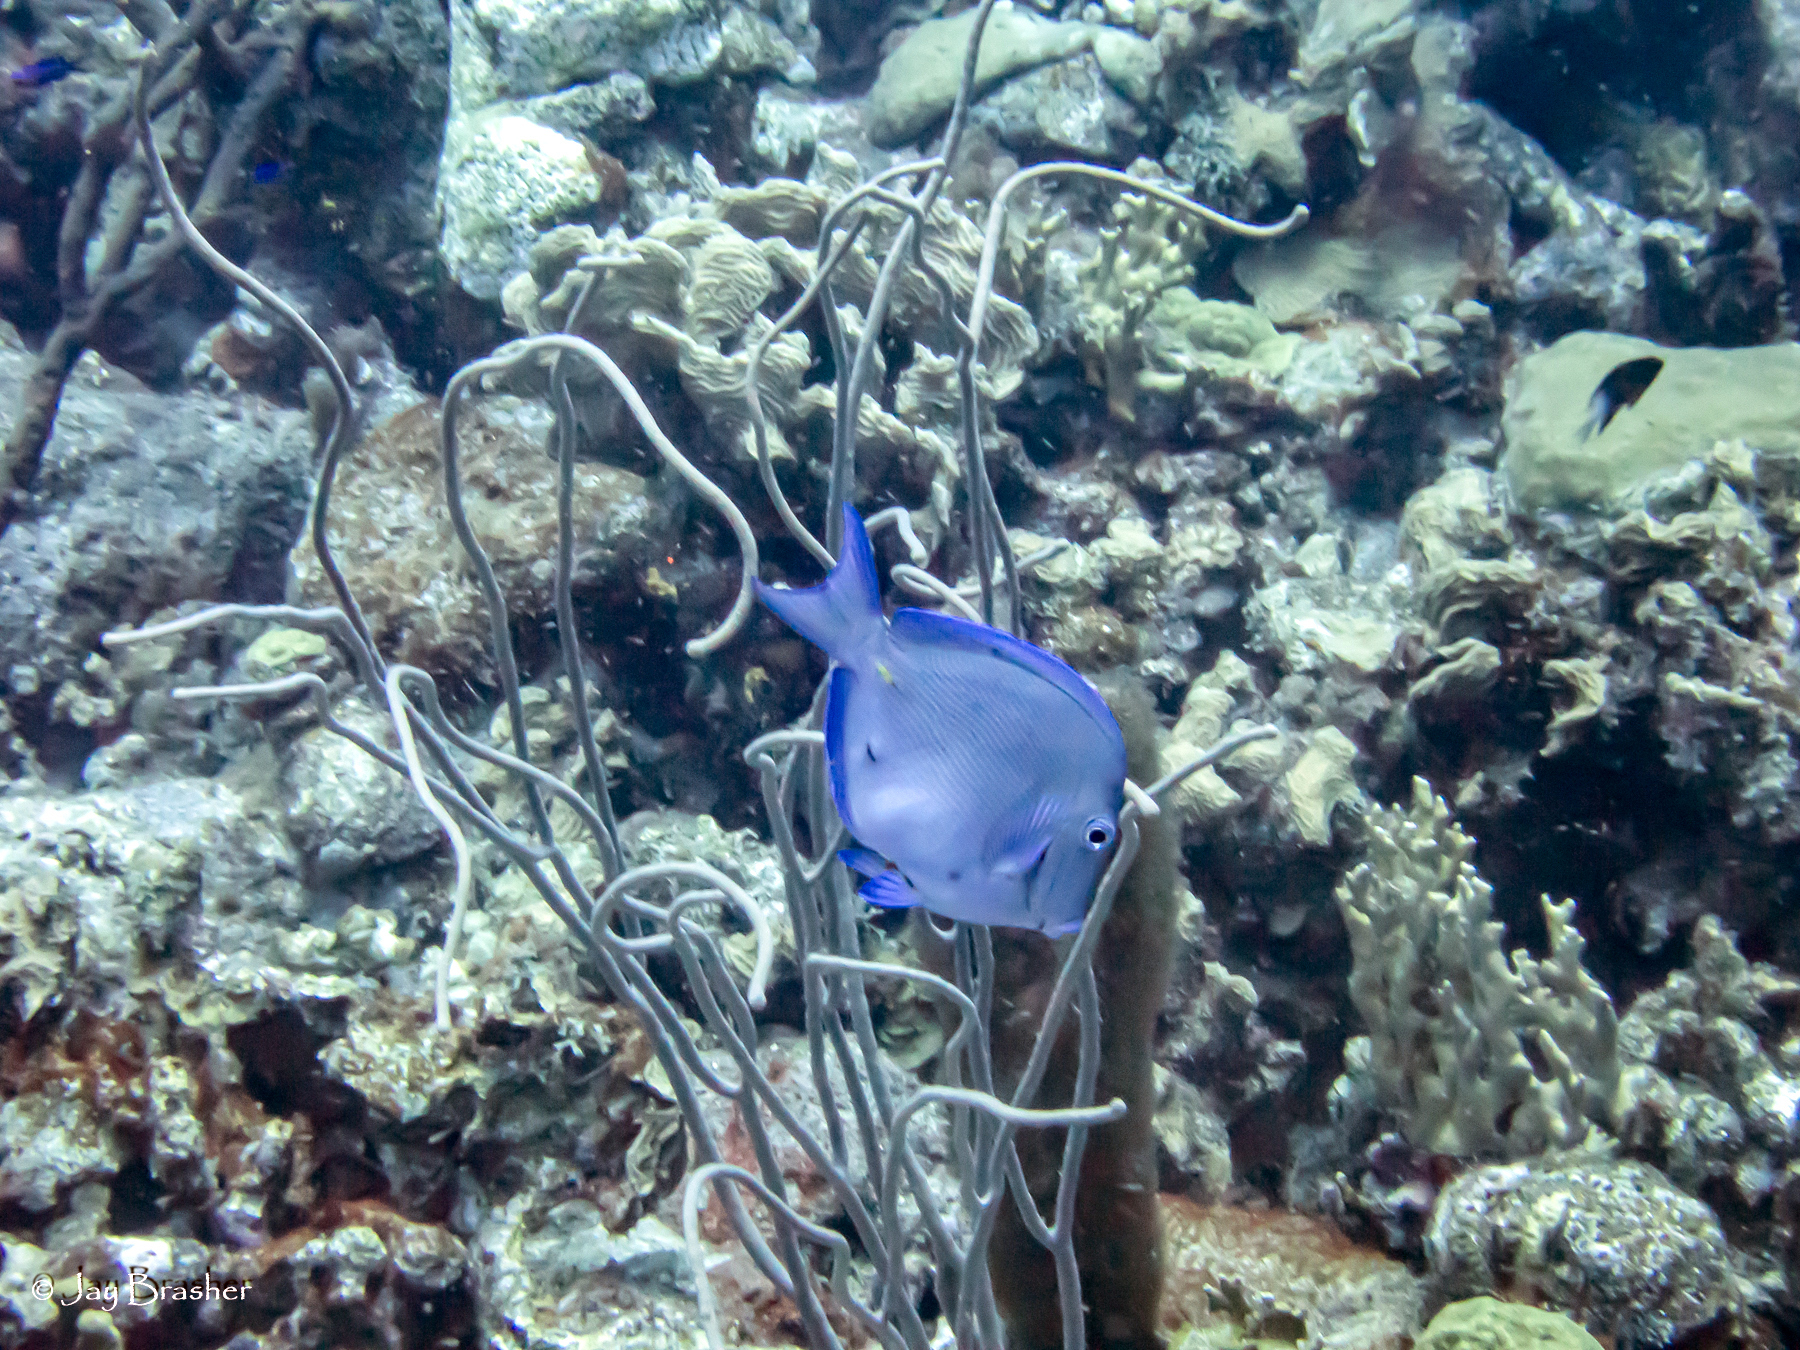
Acanthurus coeruleus (Atlantic Blue Tang)